Invasion of Algiers (1775)

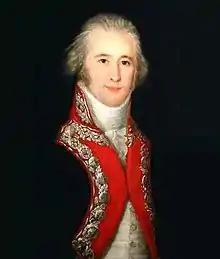
Portrait of Alejandro O'Reilly by Francisco de Goya.

By June the task force that had been assembled was enormous, with seven ships of the line, twelve frigates, twenty-seven gunboats, five hulks, nine feluccas, four mortar boats, seven galleys and three smaller warships, along with two hundred and thirty transport ships. Twenty thousand soldiers, sailors and marines completed the complement and it set course from the port of Cartagena for Algiers, reaching its destination by the beginning of July. On the way, they joined forces with the small fleet of the Grand Duchy of Tuscany led by Tuscan admiral Sir John Acton. On July 5, the combined Spanish and Tuscan force reached Algiers, and O'Reilly made the decision to land troops to capture the city. The Spanish troops landed in two waves, but became deeply uncomfortable by the sweltering summer heat. Spanish admiral Antonio Barceló instructed his warships to protect the landing craft as they approached, but despite the bays shallow water he stuck to the coast as close as possible to maximize the effectiveness of his ships. Despite the strict instructions that O'Reilly gave to his troops, the pilots of the landing craft mistakenly chose the wrong landing area and the artillery guns being transported on the landing craft became stuck fast in the dunes of the beach after being landed, making them totally unusable for combat. Once ashore, the Spanish were met initially with light Algerian resistance, mainly because a feigned retreat by the forces advancing from Algiers. The latter had been massively augmented by warrior tribesmen from the interior, who sent forces to Algiers after having been alerted by intelligence sent by Berber merchants in Marseilles who had followed the course of Spanish military preparations during the spring of 1775. Pedro Caro Fontes, 2nd Marquis de La Romana, at the head of two regiments, was killed by two shots to the chest, minutes after landing.